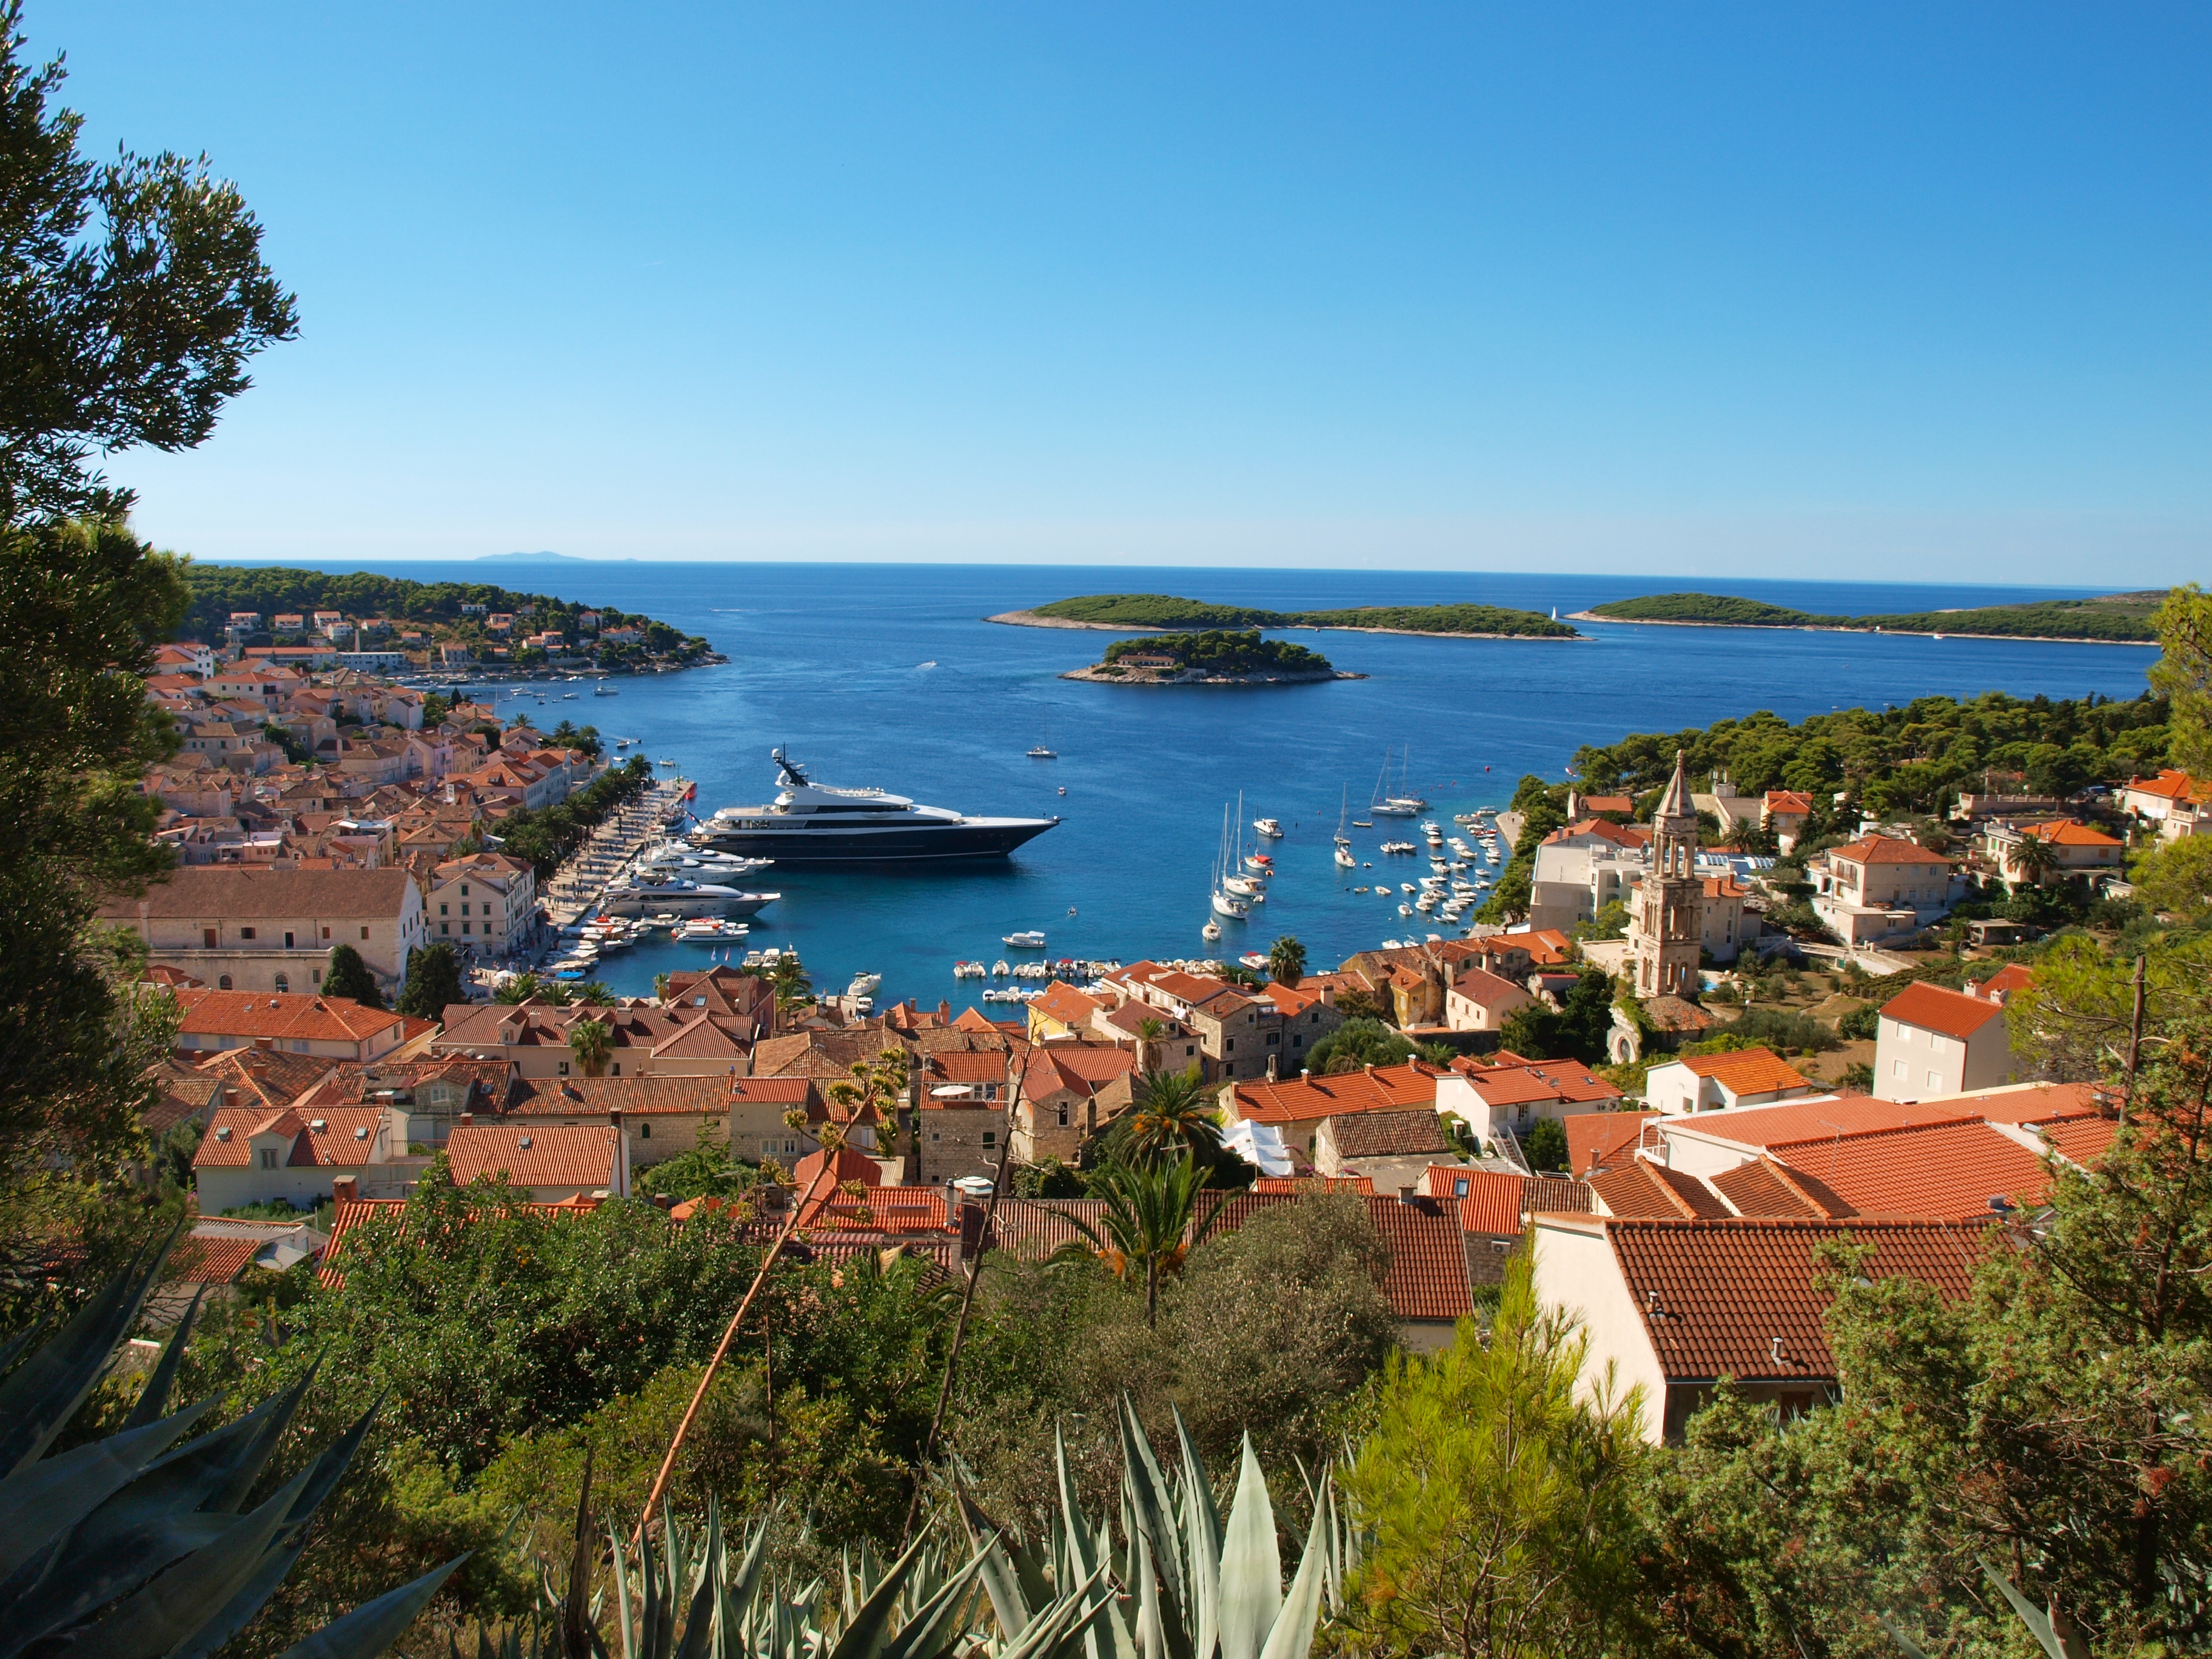
beach, sea, coast, ocean, shore, vacation, cove, sailing, bay, croatia, resort, estate, islands, cape, adriatic sea